Caesar Restoring Cleopatra to the Throne of Egypt

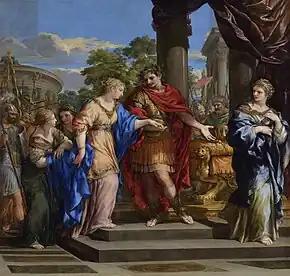
"Caesar Restoring Cleopatra to the Throne of Egypt" (c. 1637–1643) by Pietro da Cortona

Caesar Restoring Cleopatra to the Throne of Egypt' is an oil on canvas painting by Pietro da Cortona, one of three works by this artist and six works by others commissioned by Louis Phélypeaux, Seigneur of La Vrillière for the gilded gallery at his new hôtel de La Vrillière in Paris - he requested that the nine works be in similar style and dimensions to Guido Reni's "The Abduction of Helen" (Louvre), the first painting he ever acquired. It is usually dated to 1637 (or to 1643 by base Joconde). It has been in the musée des Beaux-Arts de Lyon since 1811.